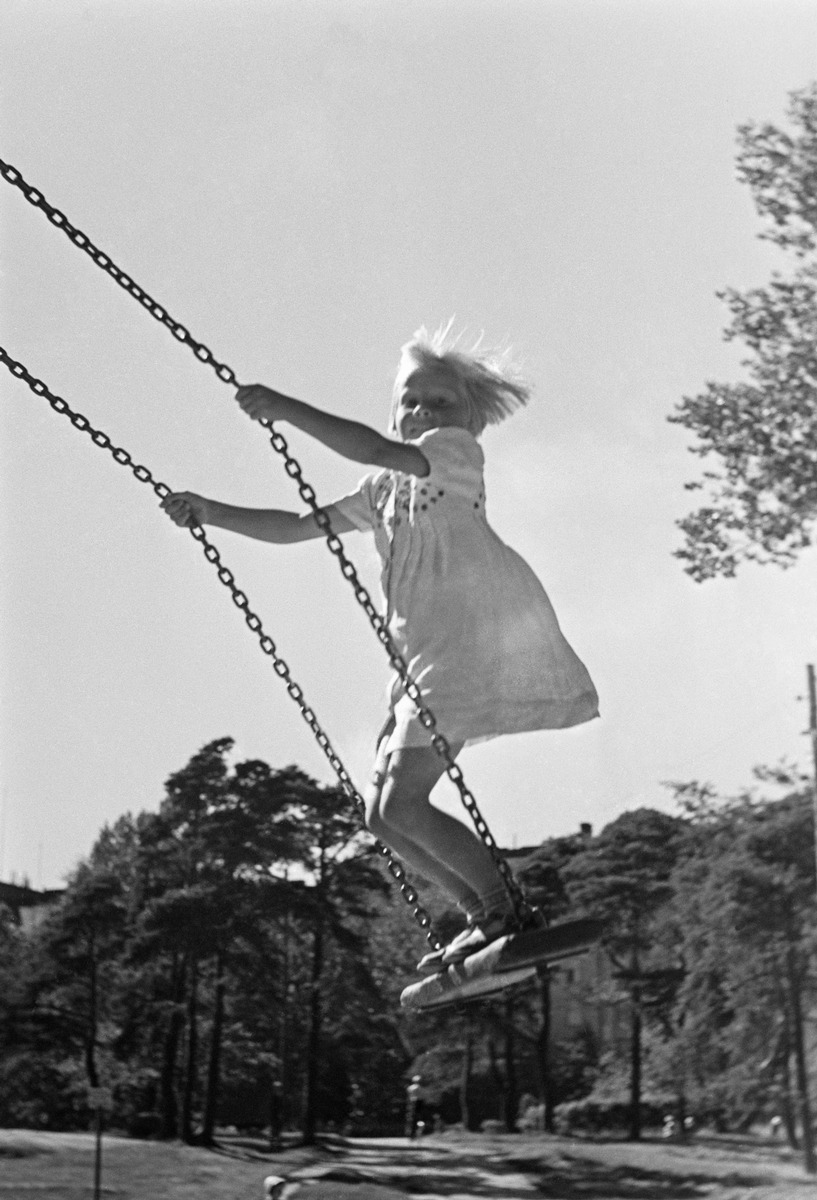
Keinuva tyttö
Gungande flicka; Girl on a swing
sisällön kuvaus: Tyttö keinuu Helsingissä kesällä 1940. content description: A girl is swinging in Helsinki in the summer of 1940. innehållsbeskrivning: En flicka gungar i Helsingfors sommaren 1940.
Kuvaaja: Sundström, Hugo, kuvaaja
Vuosi: 1940
Paikka: Suomi, Uusimaa, Helsinki
Aiheet: HBL; tytöt; keinut; girls; swings; children; flickor; gungor; barn